491

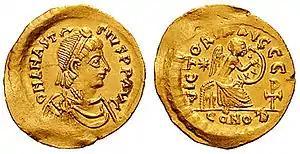
Emperor Anastasius I (491–518)

Year 491 (CDXCI) was a common year starting on Tuesday of the Julian calendar. At the time, it was known as the Year of the Consulship of Olybrius without colleague (or, less frequently, year 1244 "Ab urbe condita"). The denomination 491 for this year has been used since the early medieval period, when the Anno Domini calendar era became the prevalent method in Europe for naming years.